Detour

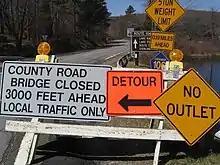
A partial detour in the United States, with the road restricted to local traffic only.

A detour or (British English: diversion) is a (normally temporary) route taking traffic around an area of prohibited or reduced access, such as a construction site. Standard operating procedure for many roads departments is to route any detour over roads within the same jurisdiction as the road with the obstructed area.